Astro (Chilean band)

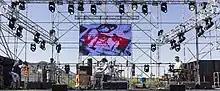
Astro - Festival Primavera Fauna 2011

Astro is a Chilean indie rock band from Santiago de Chile, formed in 2008.